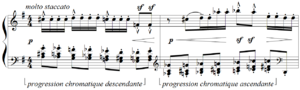
Debussy - Etude ""pour les notes répétées"", mes. 70-71"
Les Études constituent le dernier recueil pour piano de Claude Debussy, comprenant douze pièces composées entre le 5 août et le 29 septembre 1915. Réparties en deux « livres » et dédiées à la mémoire de Frédéric Chopin, elles ont fait l'objet de créations partielles par les pianistes George Copeland, le 21 novembre 1916 à New York, Walter Rummel, le 14 décembre 1916 dans le cadre des concerts au profit de « l'aide affectueuse aux musiciens », à Paris, et Marguerite Long, le 10 novembre 1917 à la Société nationale de musique.